William Frédéric Edwards

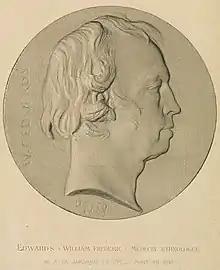
William Frédéric Edwards. Engraving after David D'Angers Wellcome L0074159

He was born in Jamaica to English parents, and was a pupil at New College, Hackney, a contemporary of William Hazlitt. Educated also in Bruges, he worked first in the city library there. He went to Paris in 1808 as a medical student. There he studied under François Magendie, wrote a thesis on the physiology of the eye, and became Magendie's assistant.